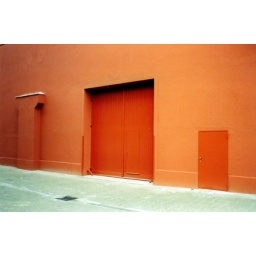
the back door of a huge industrial building, now home to a musical stage, in the center of essen, germany